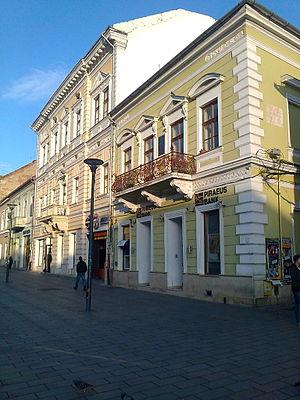
János Bolyai est un mathématicien hongrois, l'un des pères de la géométrie non euclidienne.